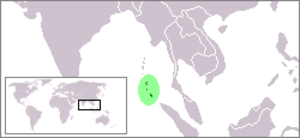
Nicobarerne (distrikt)
Nicobarerne-distriktet
Nicobarerne er et distrikt i det indiske unionsterritorium Andamanerne og Nicobarerne. Administrationscenteret ligger i Car Nicobar.